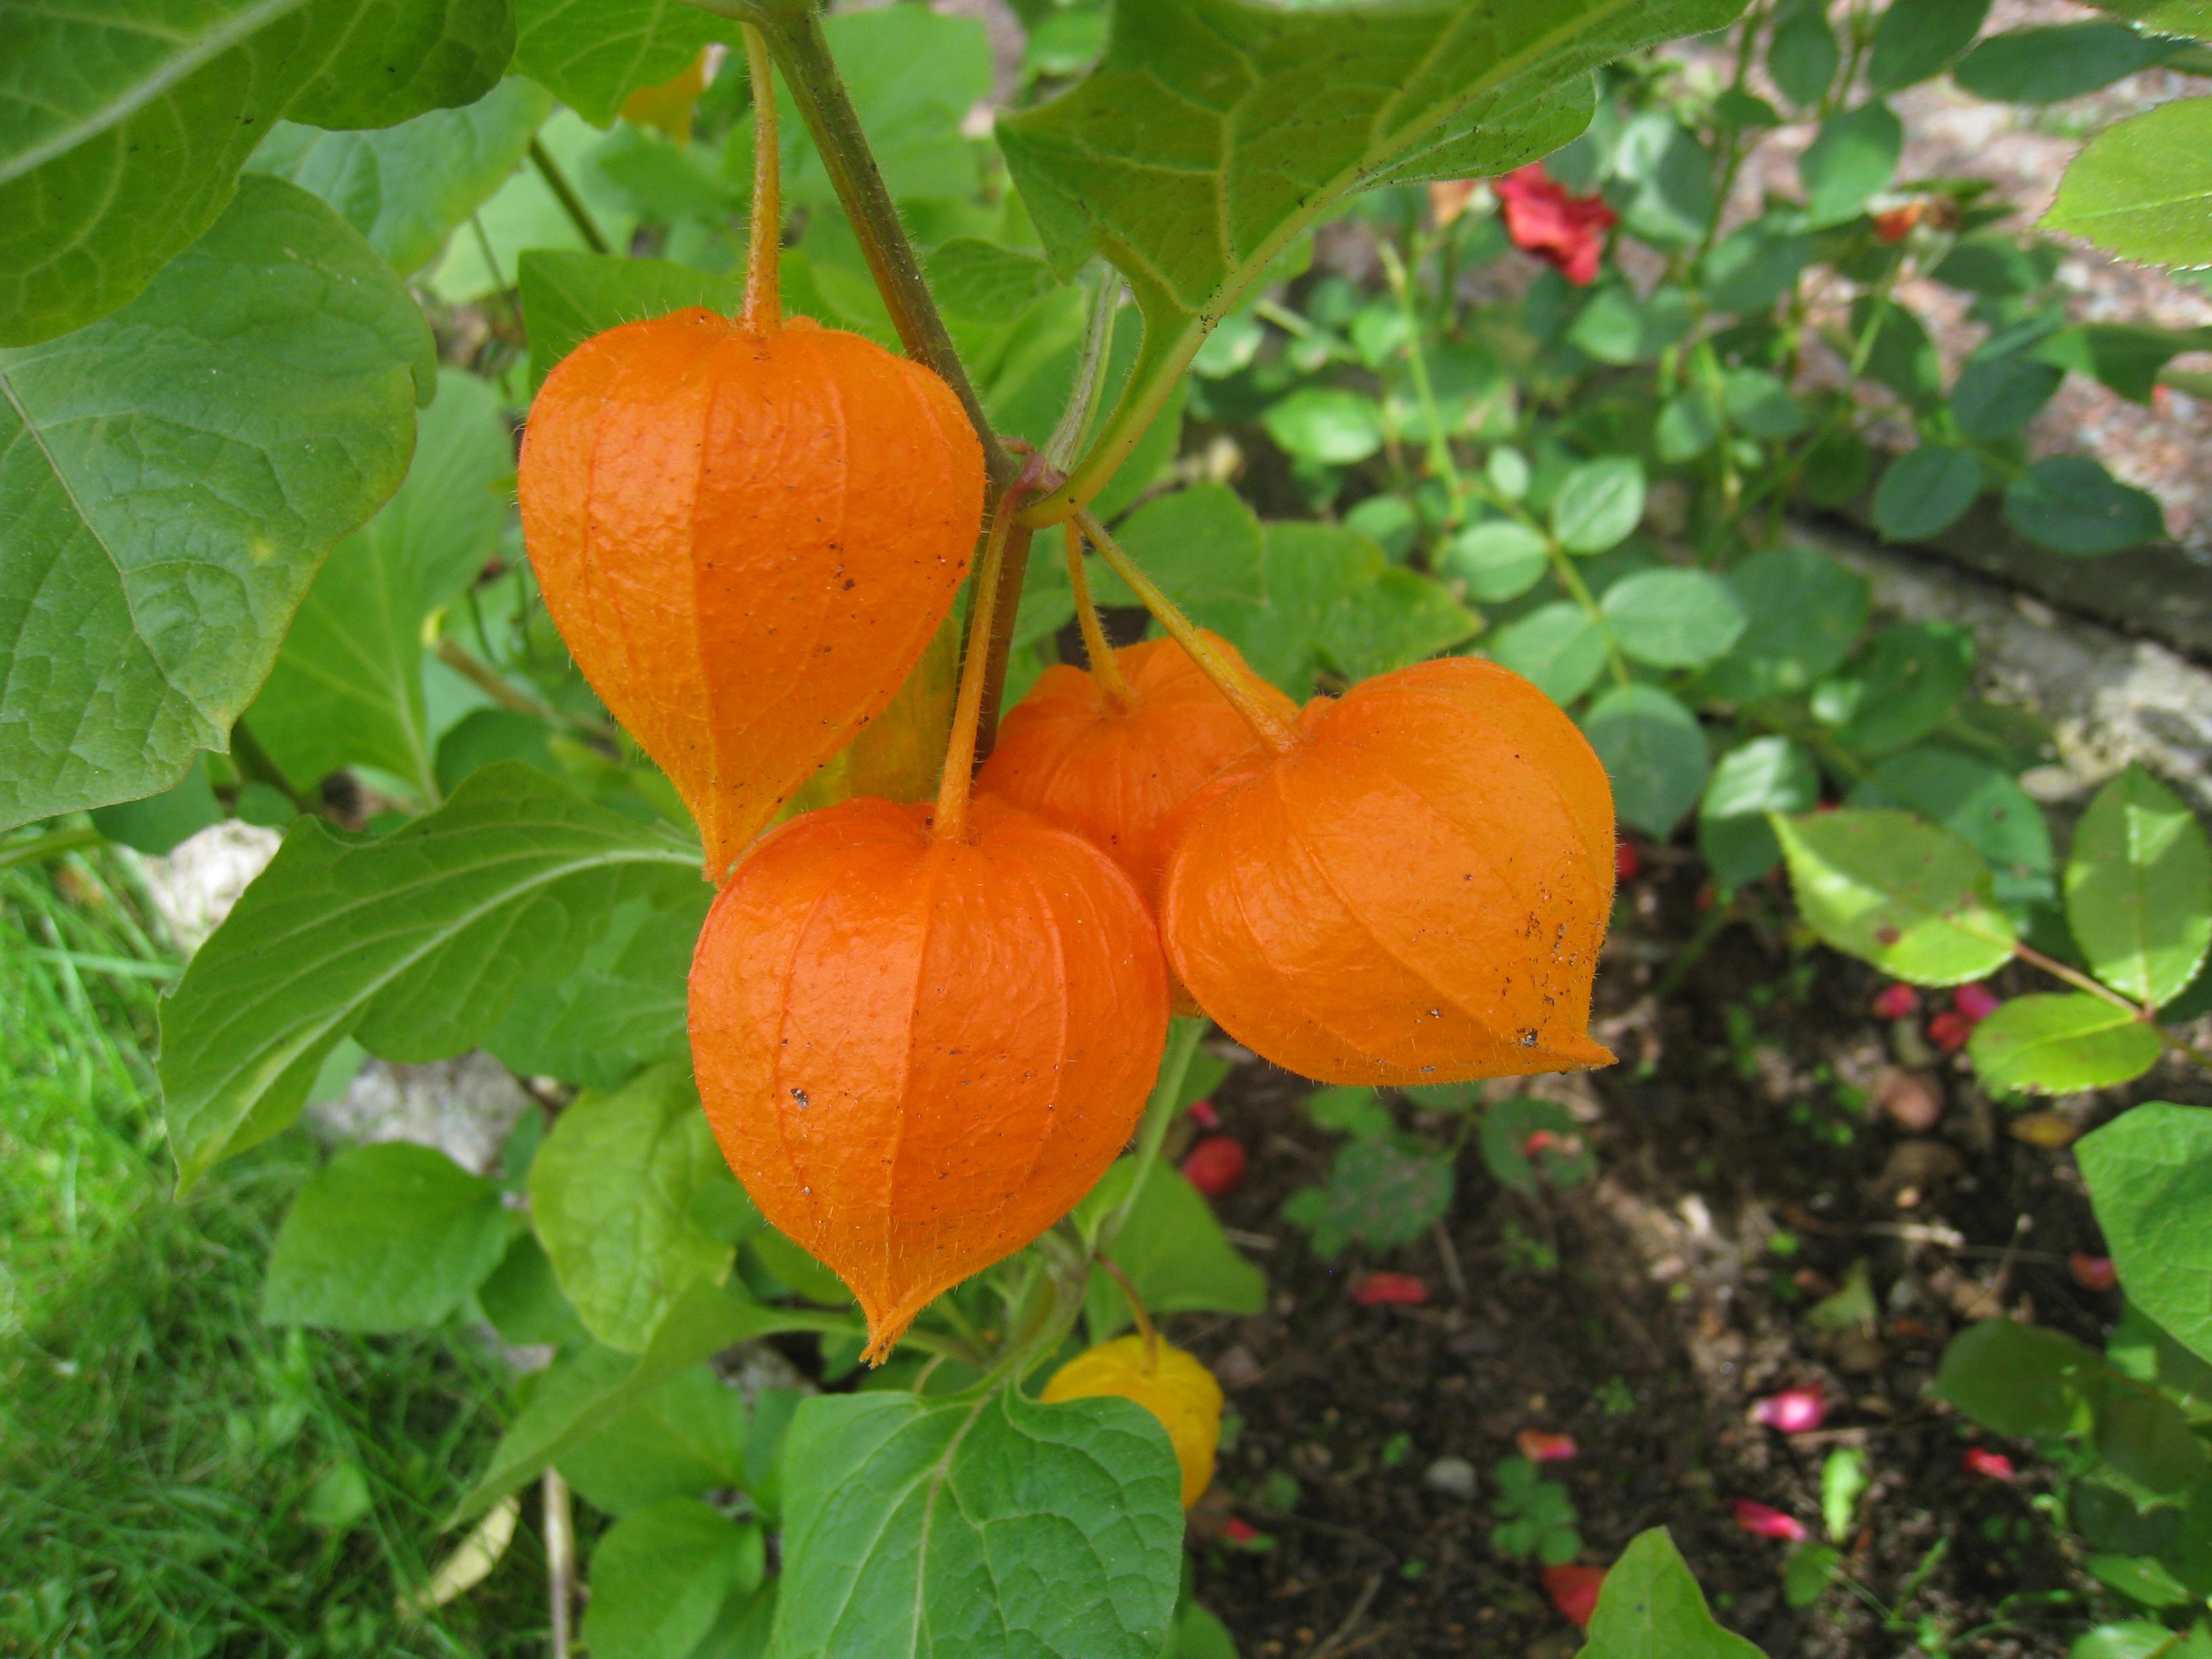
plant, fruit, leaf, flower, orange, food, produce, vegetable, autumn, botany, garden, flora, gourd, colors, cucurbita, flowering plant, land plant, japanese lantern